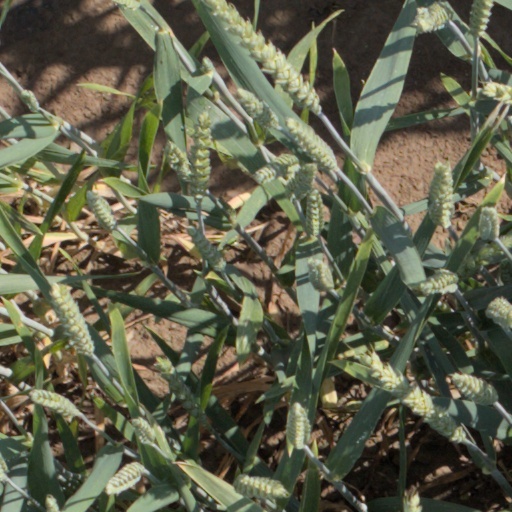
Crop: wheat